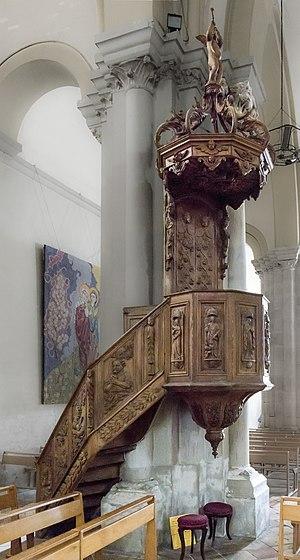
L'église Saint-Sauveur est une église catholique située à Castelsarrasin, en France.
L’abbaye de Belleperche est un ancien monastère cistercien, situé à Cordes-Tolosannes, dans le département de Tarn-et-Garonne. Fondée au XIIᵉ siècle et reconstruite au XVIIIᵉ, elle fut fermée à la Révolution française. Ses bâtiments abritent aujourd'hui un musée des arts de la table.